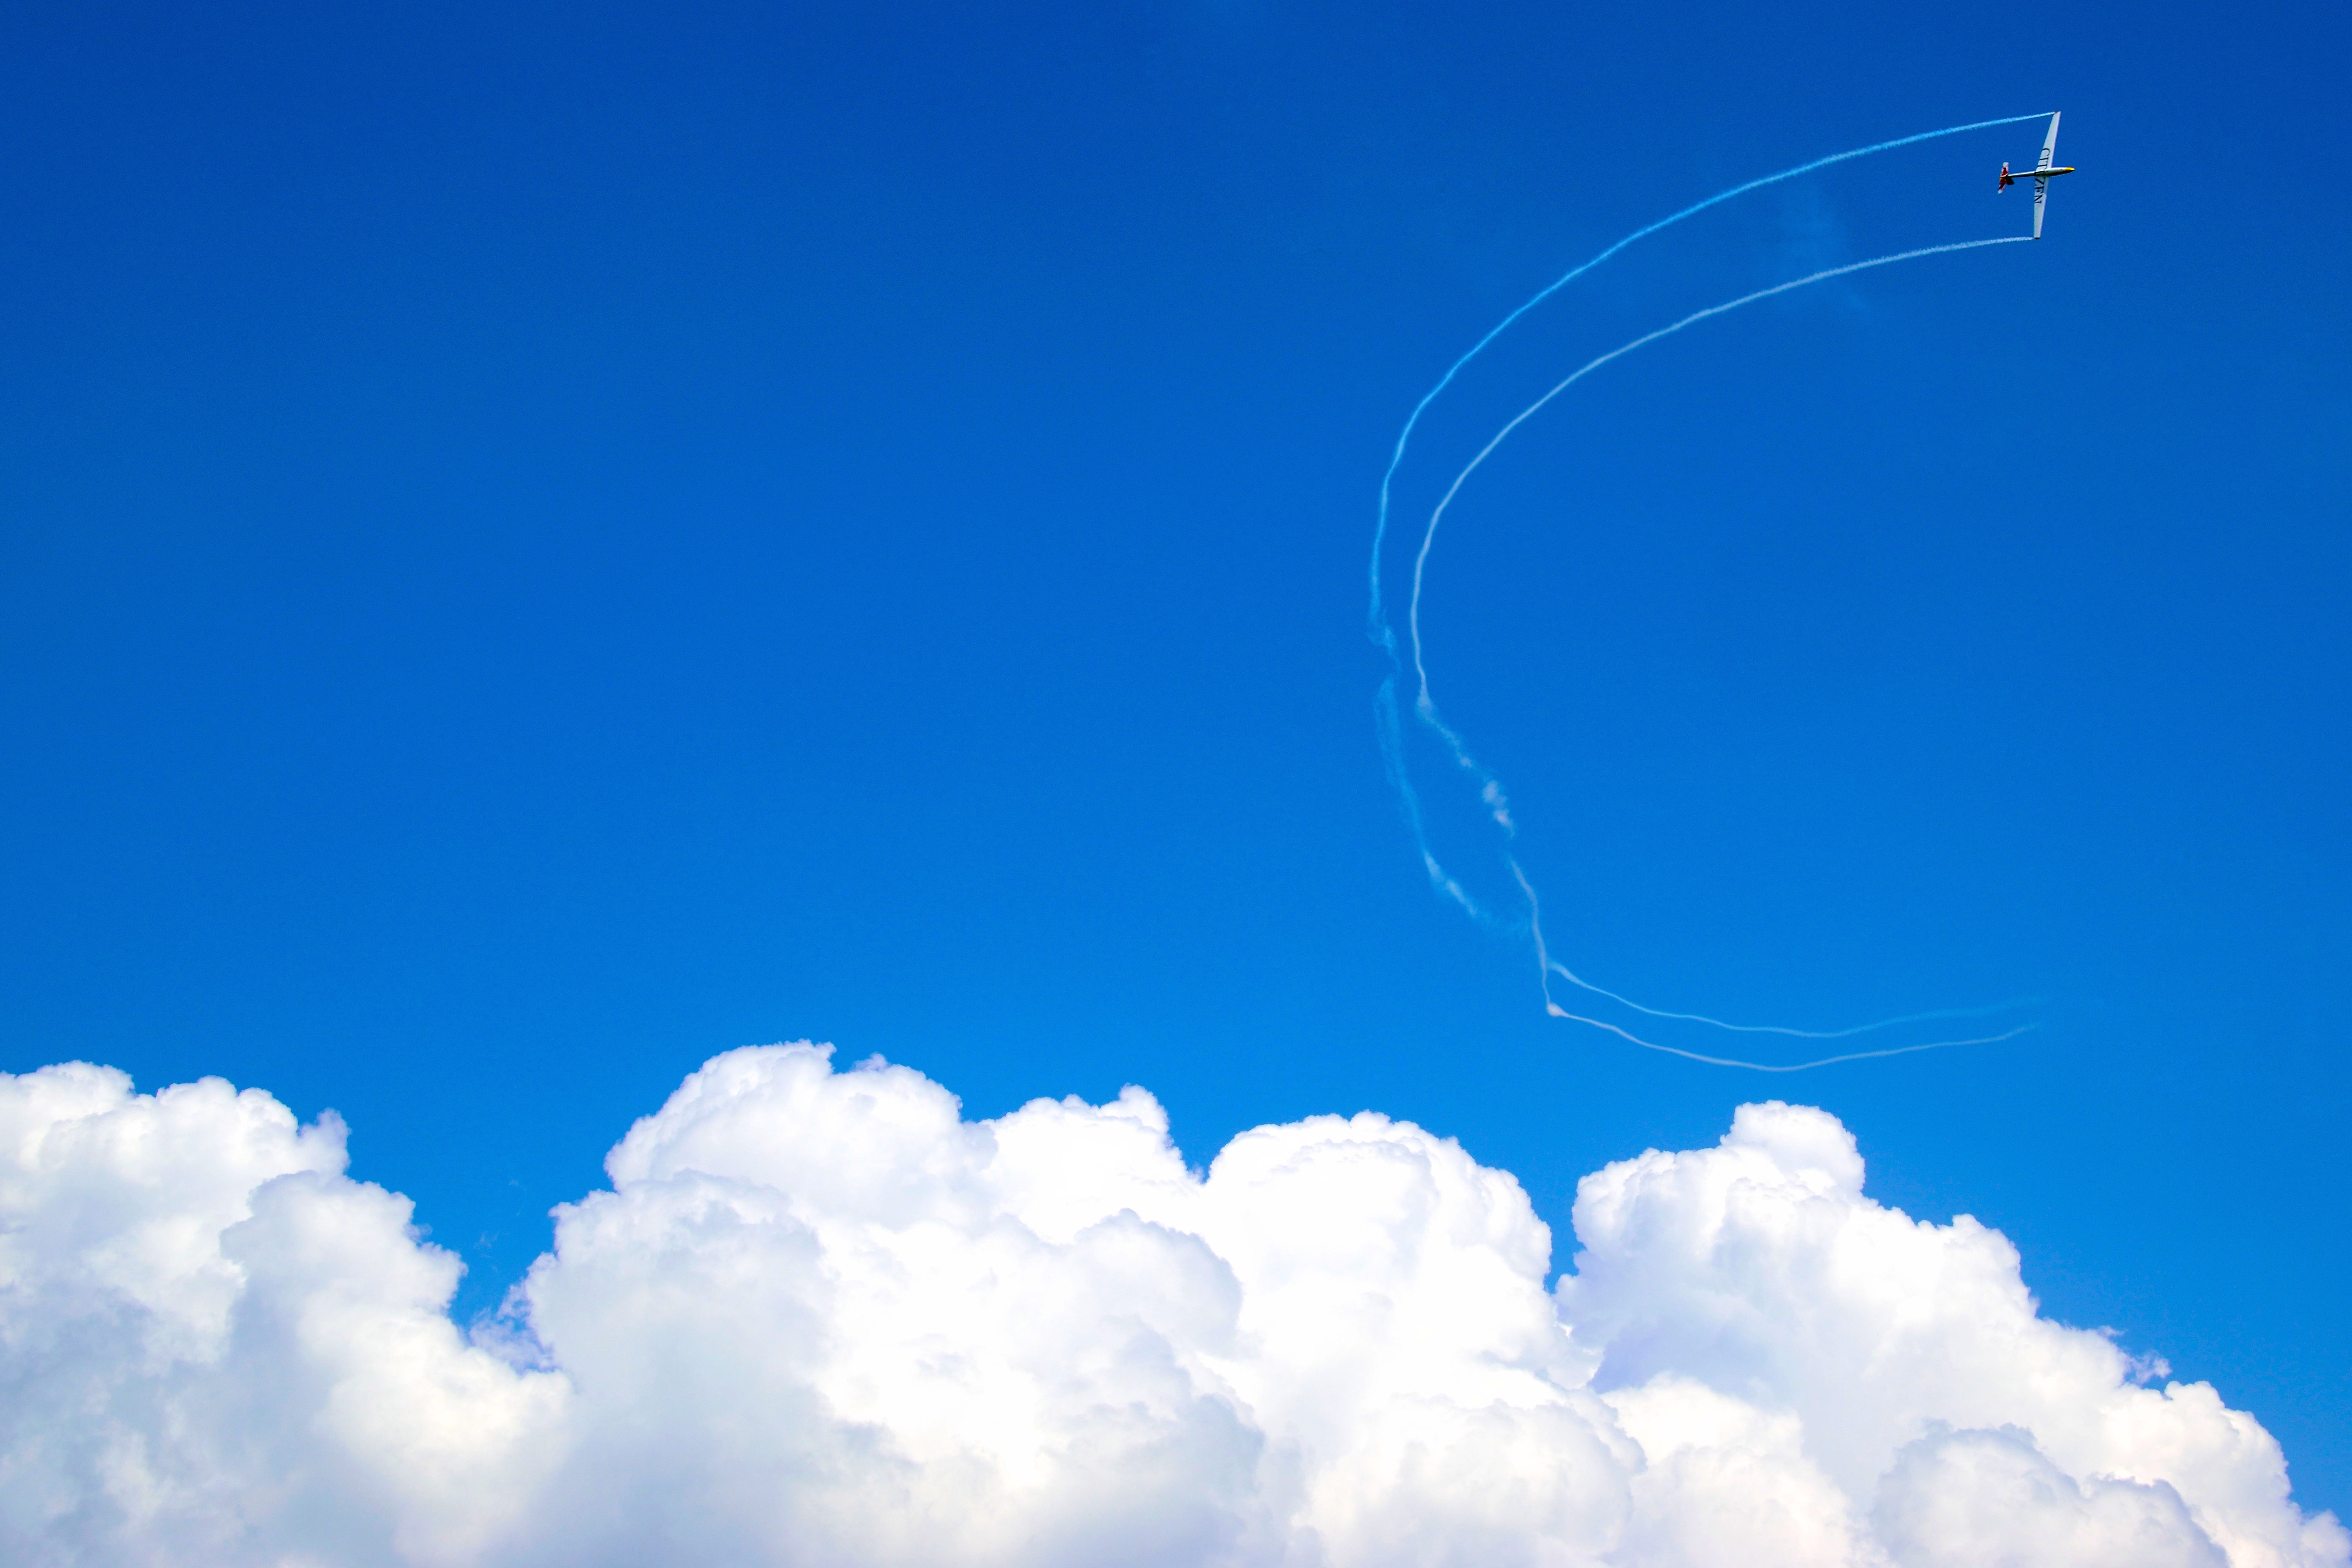
cloud, sky, cumulus, toy, sports, meteorological phenomenon, atmosphere of earth, windsports